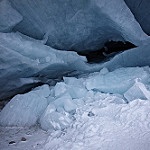
Label: glacier